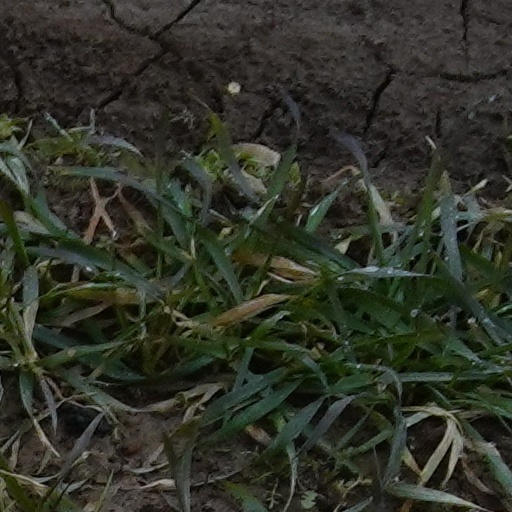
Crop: wheat